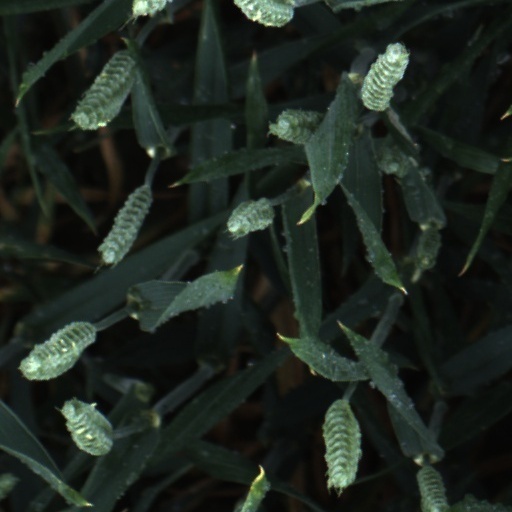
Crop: wheat